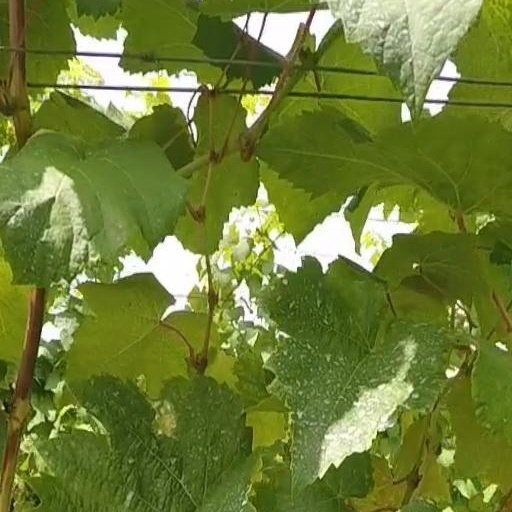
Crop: grape